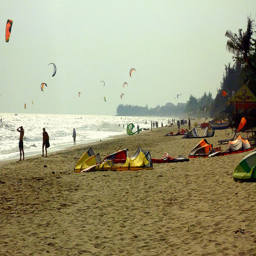
A beach with a lot of people parasailing in the water
Many people on the beach are flying kites.
People are flying kites on the beach on a hazy day.
As some kites lie on the beach others are in full flight.
A group of people on the beach watching parasailers.